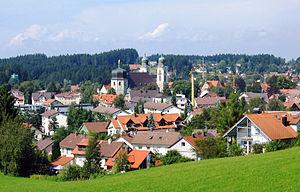
Lindenberg im Allgäu est une ville de Bavière, située dans l'arrondissement de Lindau, dans le district de Souabe.